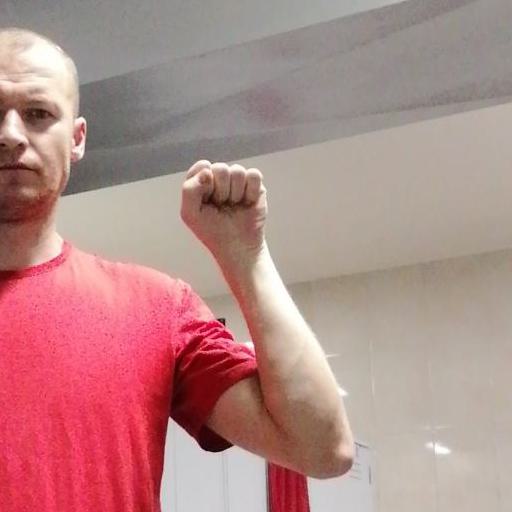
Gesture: fist